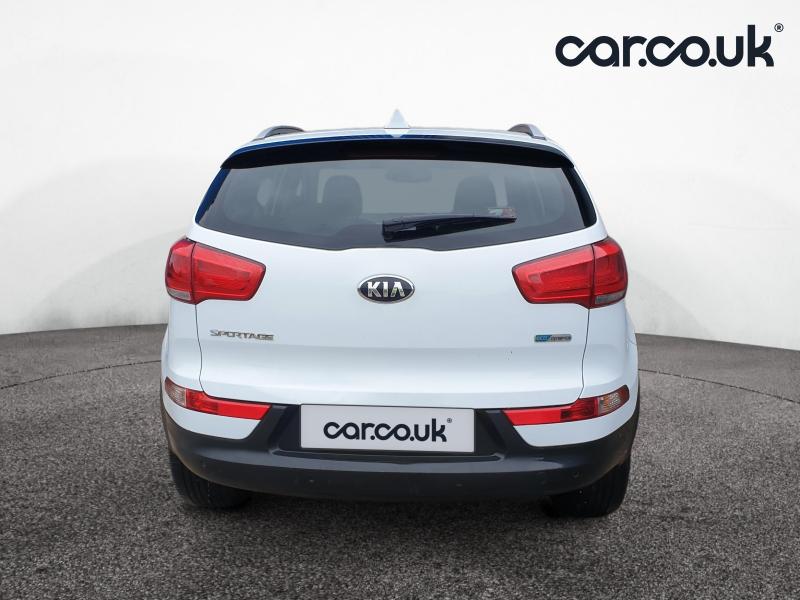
Aucun dommage détecté.
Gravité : aucun